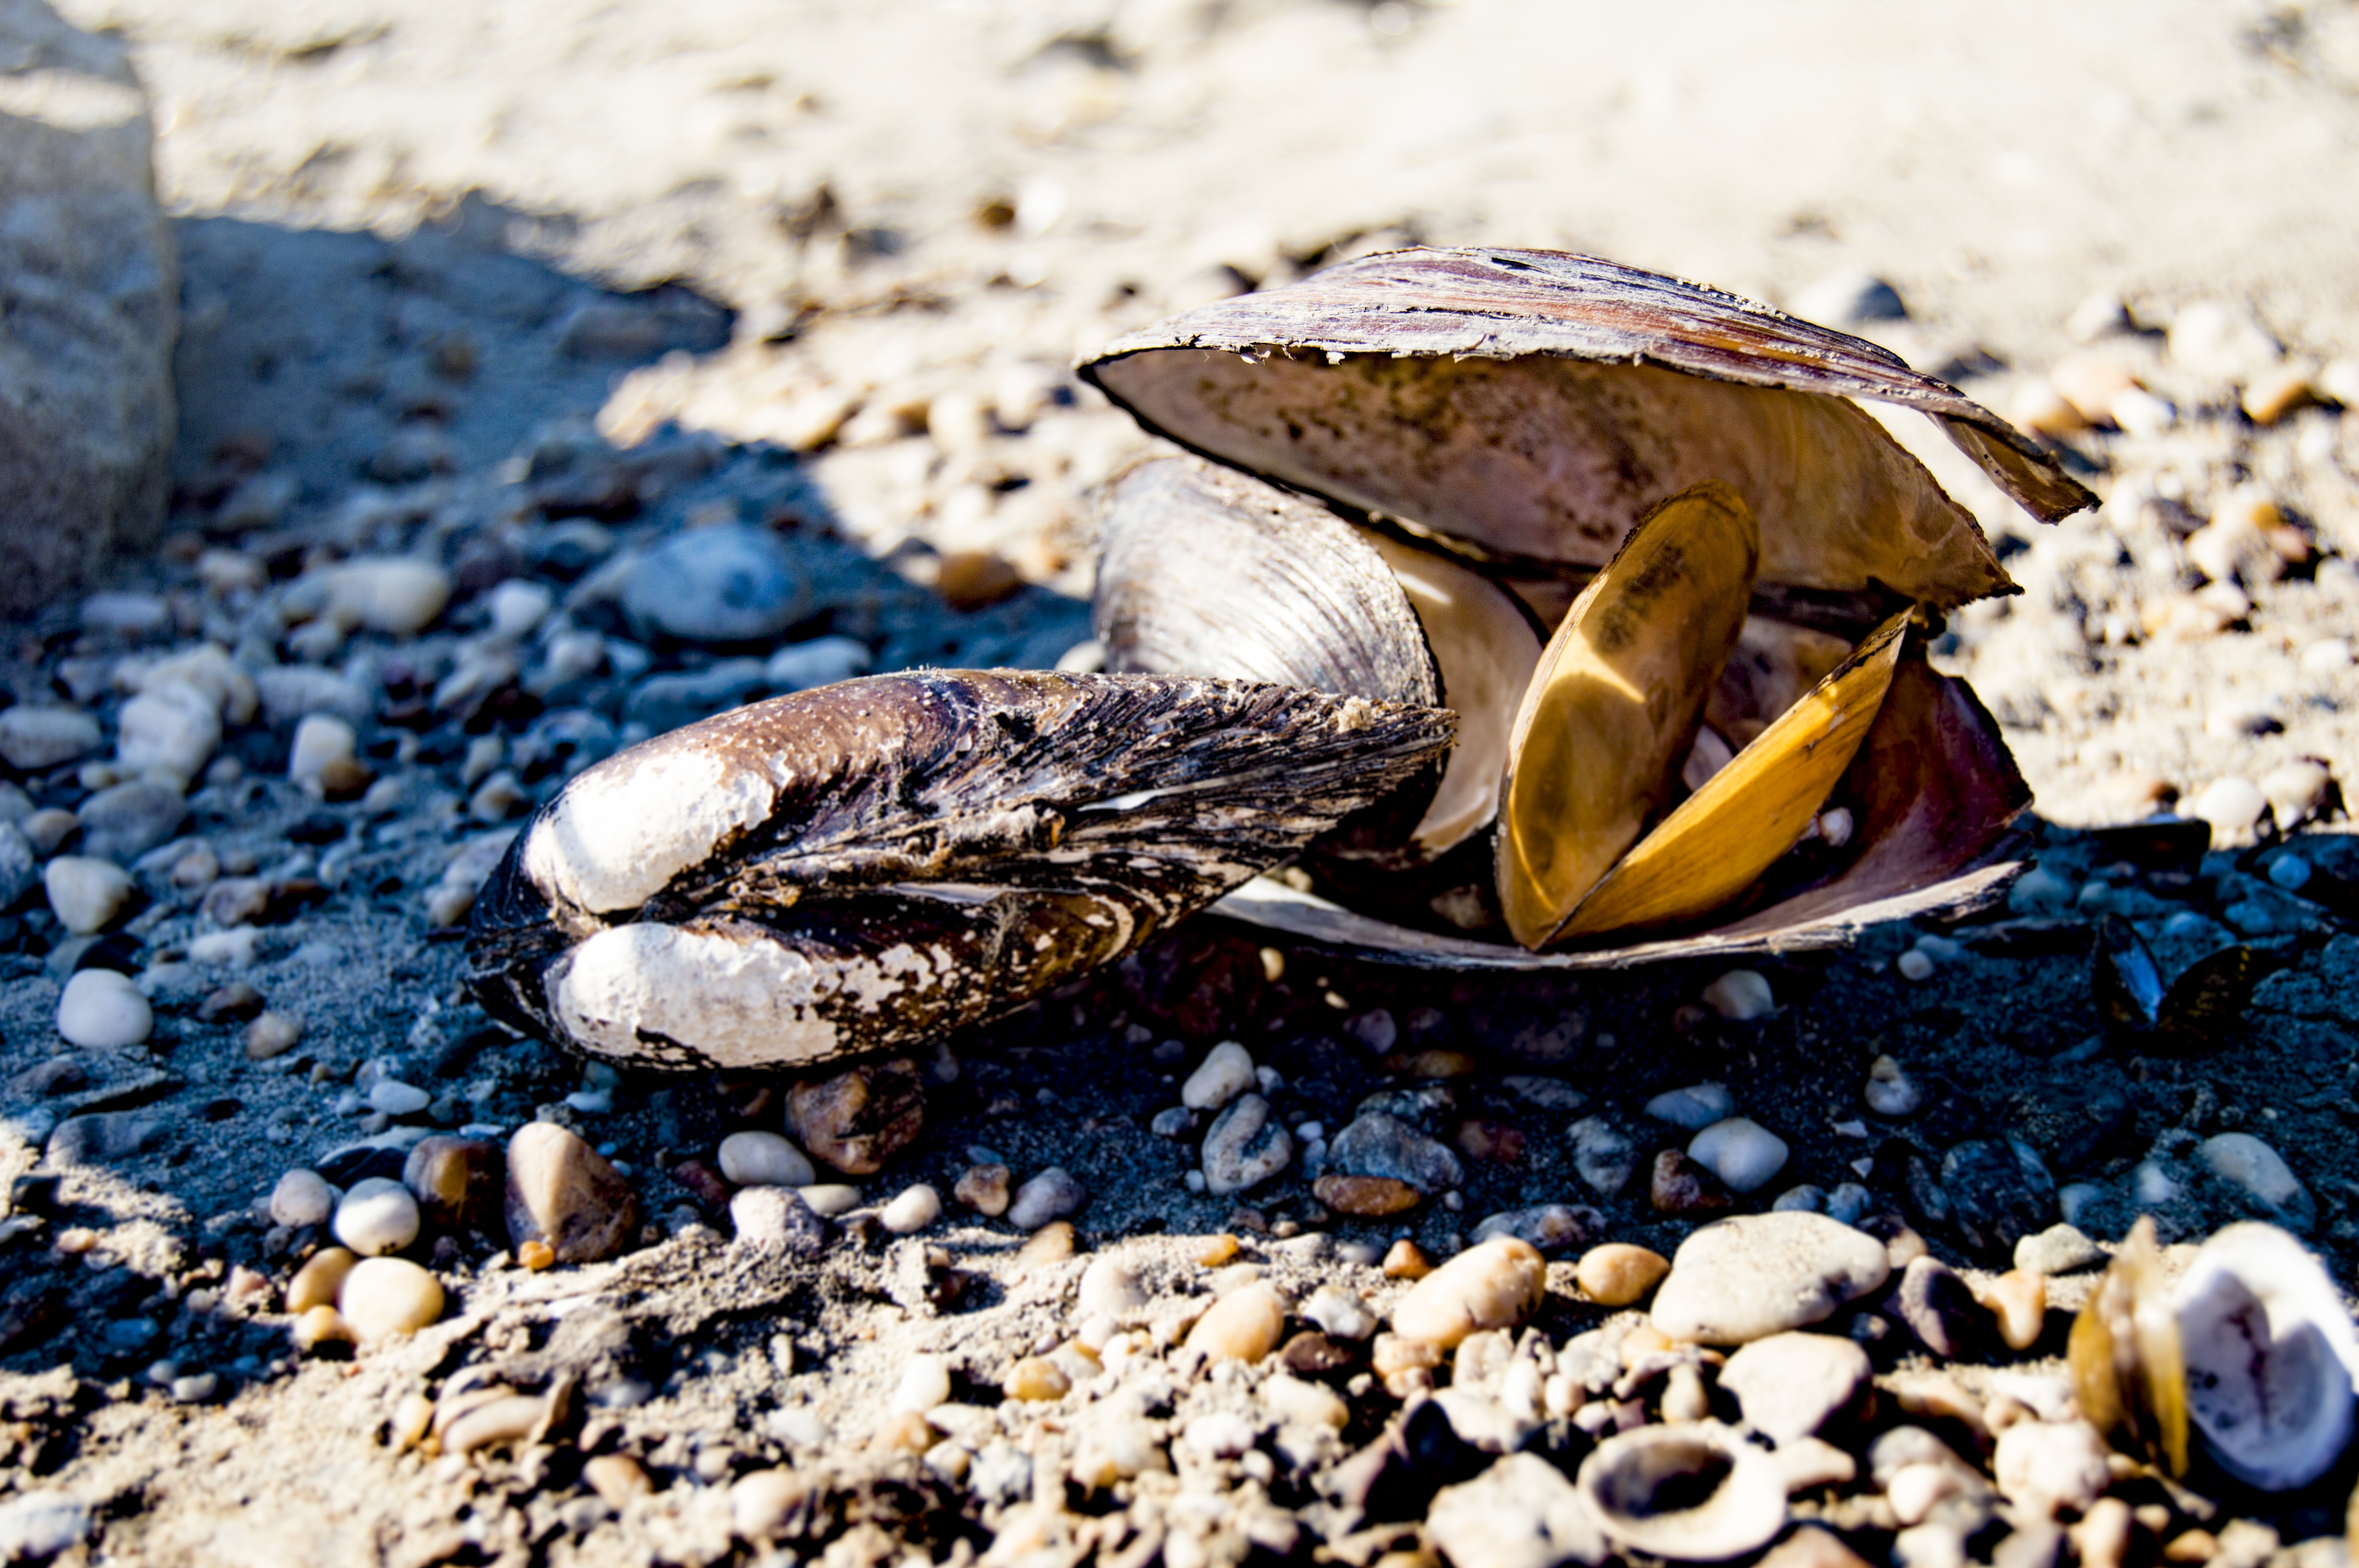
beach, coast, nature, sand, rock, wood, summer, vacation, wildlife, fauna, shells, macro photography, sea shells